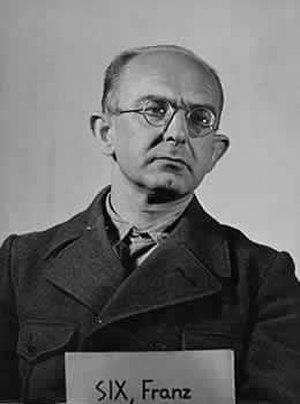
Le Dr. Franz Alfred Six était un responsable nazi qui atteignit le grade de SS-Brigadeführer. Nommé par Reinhard Heydrich à la tête de l'Amt VII du RSHA, département chargé de la documentation, de la propagande et de la conception du monde, il fut désigné en 1940 pour diriger les opérations de la police d'État allemande en cas d'une invasion du Royaume-Uni.